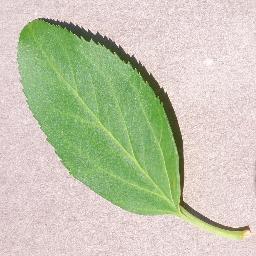
Label: Cherry___healthy